Assassination of Shinzo Abe

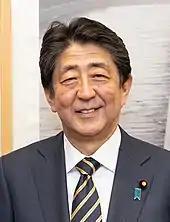
Abe in March 2022

Shinzo Abe had served as Prime Minister of Japan between 2006 and 2007 and again from 2012 to 2020, when he resigned due to health concerns. He was the longest-serving prime minister in Japan's history. His maternal grandfather, Nobusuke Kishi, was himself prime minister from 1957 to 1960, and like Abe, was the target of an assassination attempt, which he survived, unlike Abe.